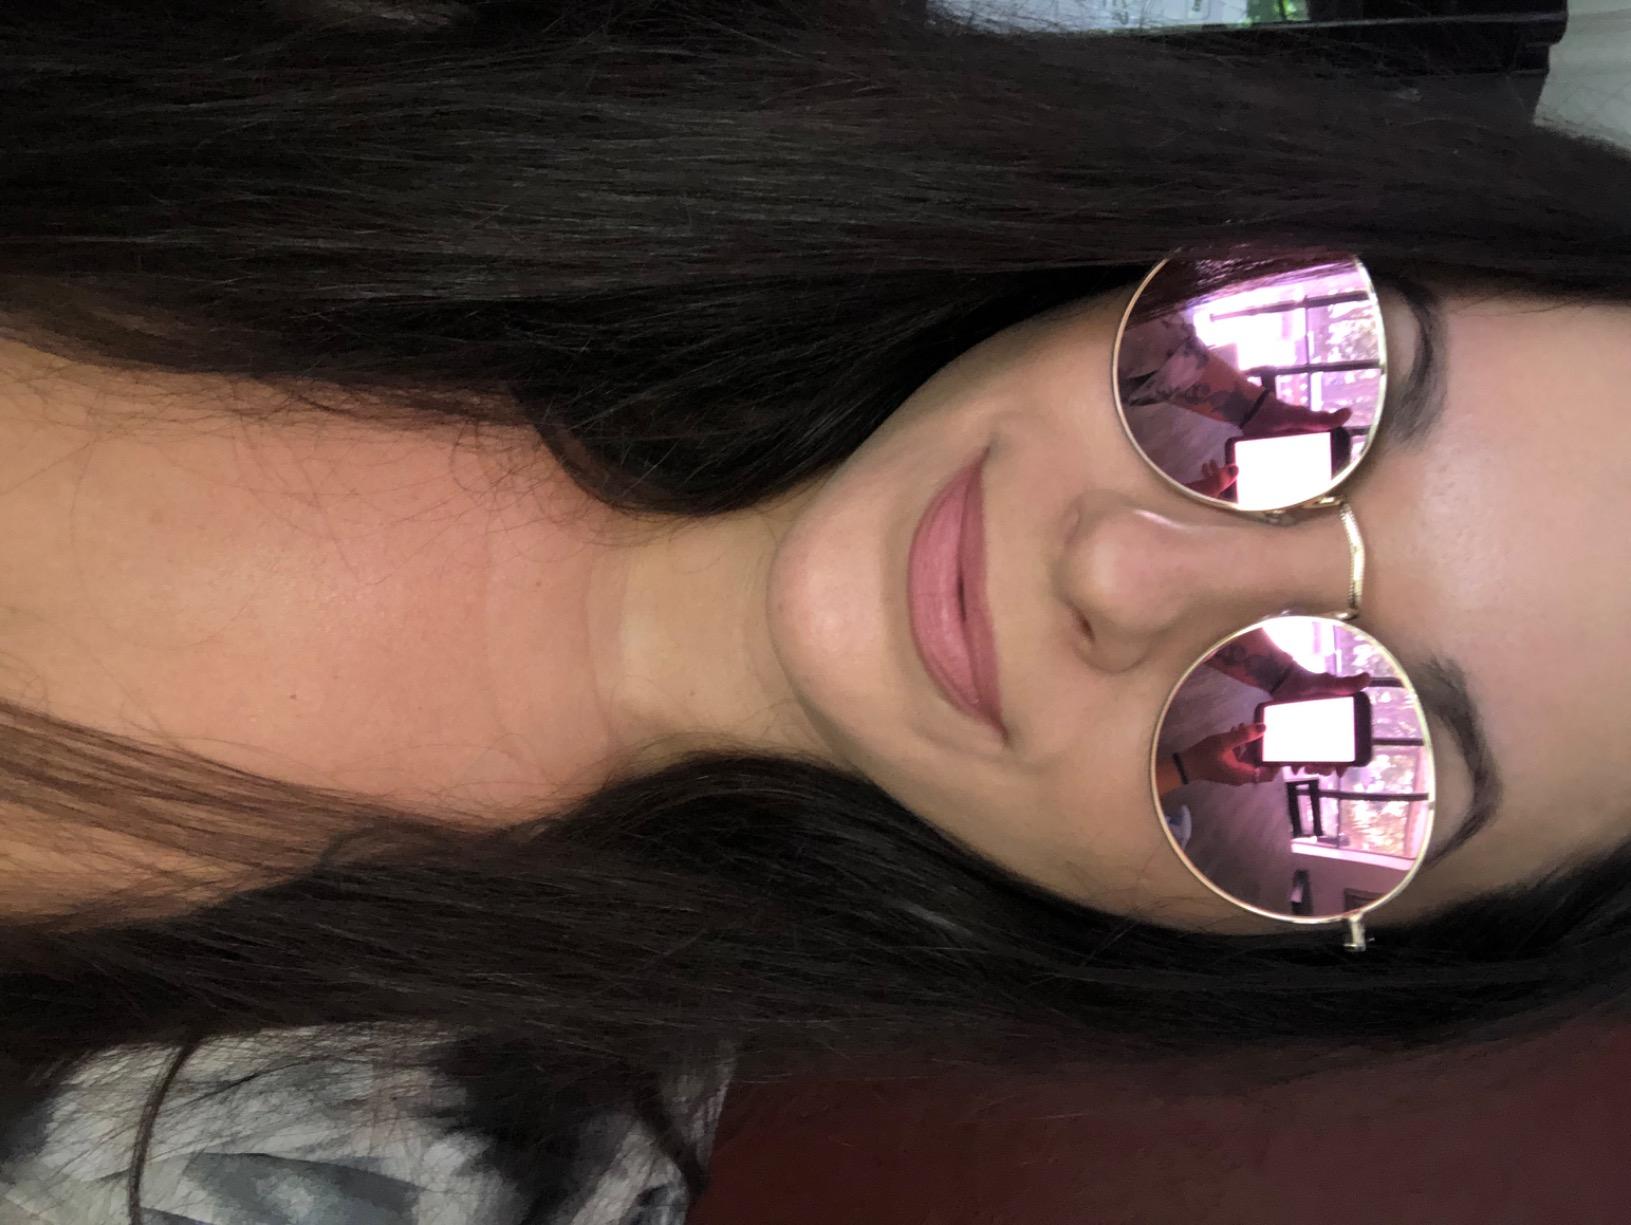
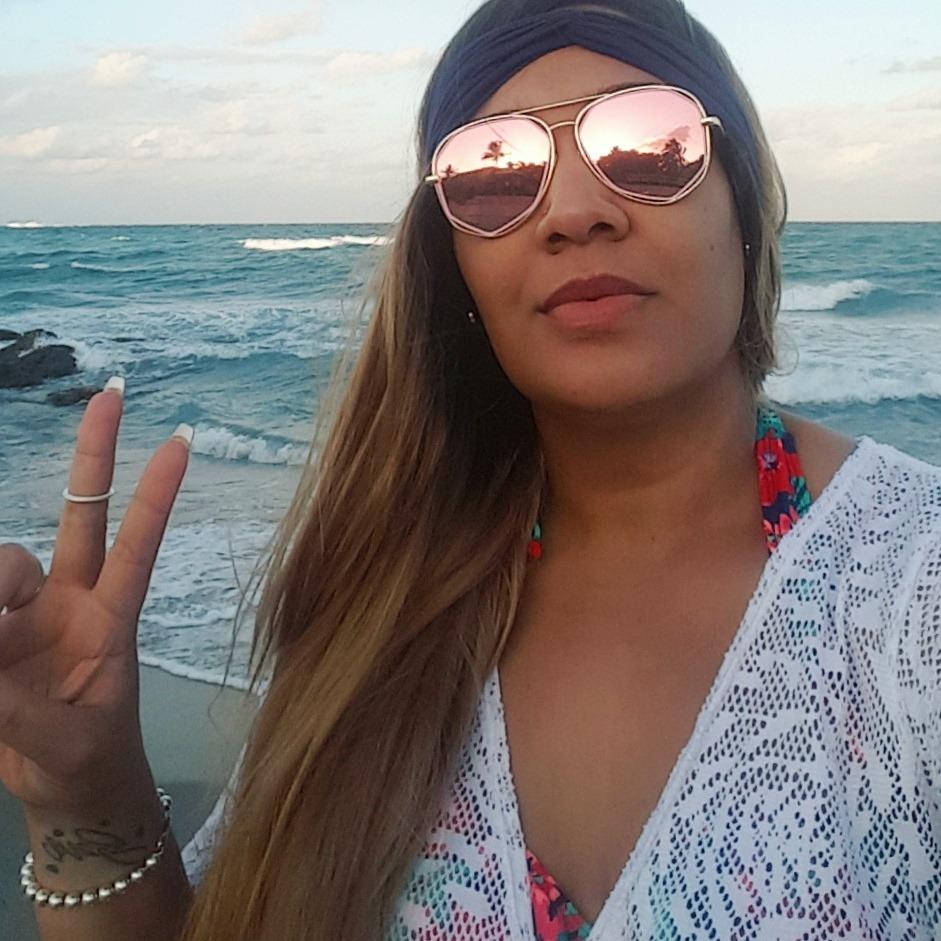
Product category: accessories_sunglasses
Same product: no